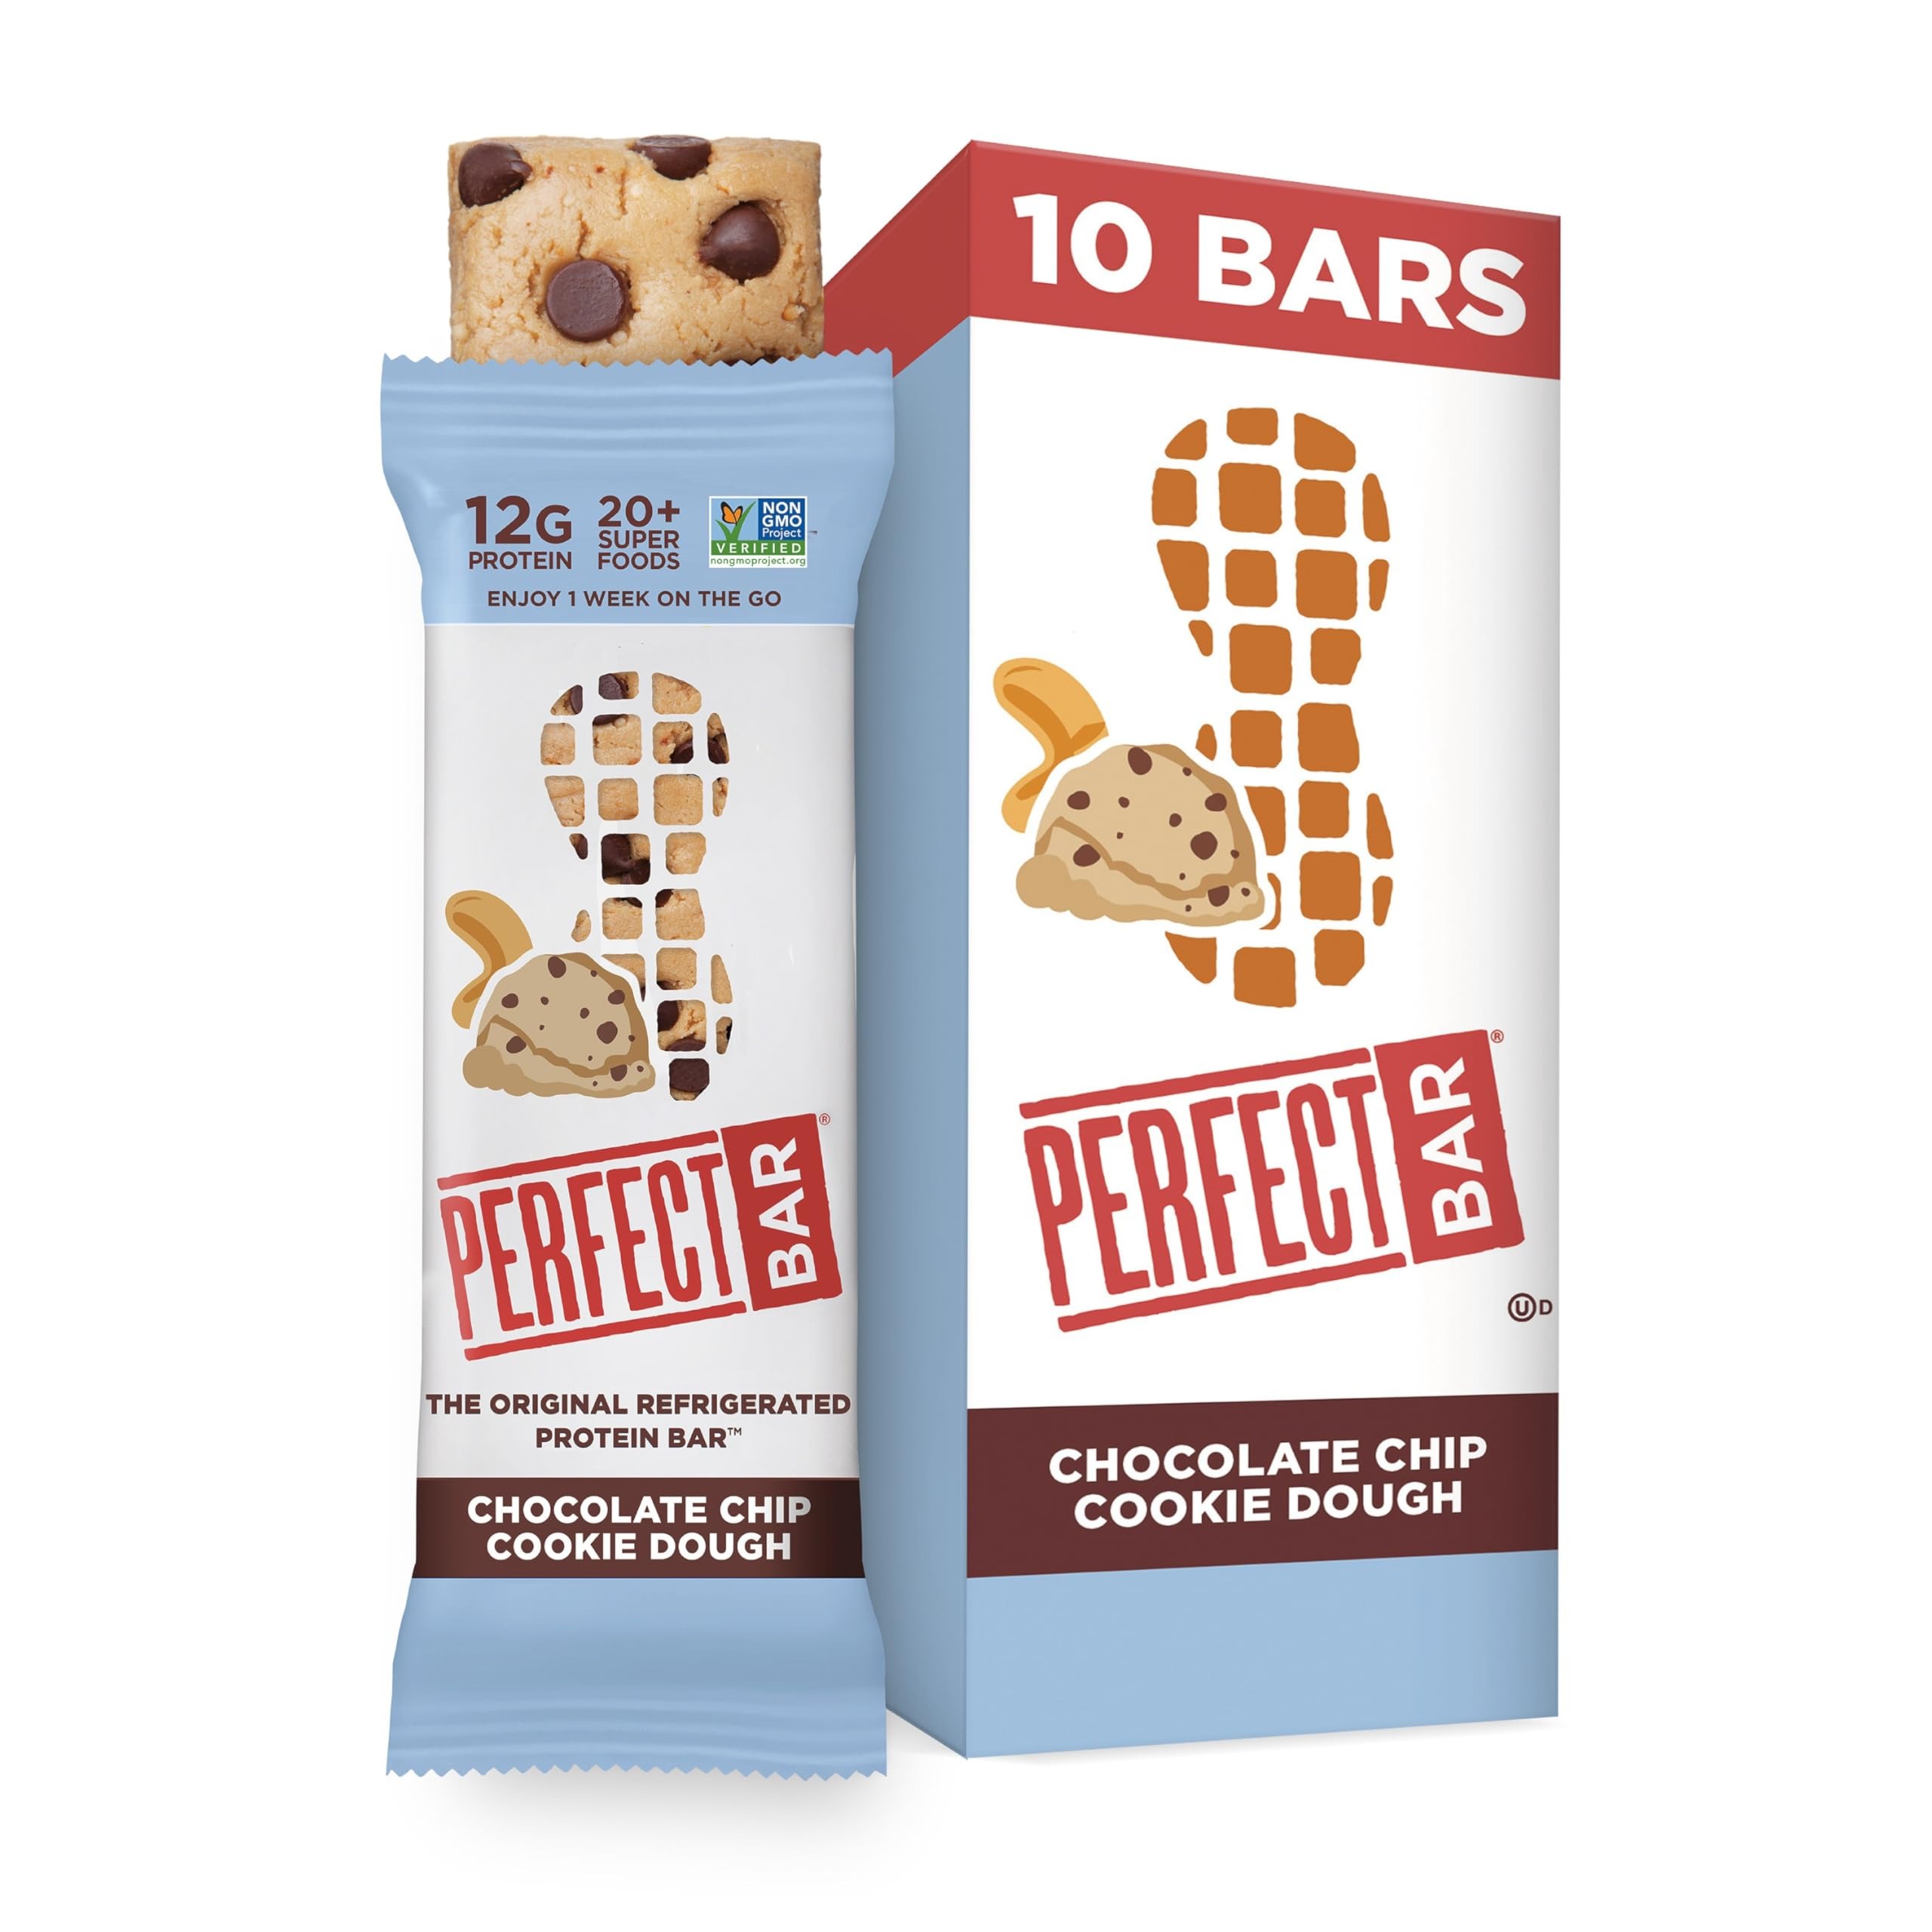
Item Name: Perfect Bar, Chocolate Chip Cookie Dough Protein Bar, Gluten Free, Soy Free, Non GMO, No Sugar Alcohols, 2.2 Ounce Bar, 10 Count
Bullet Point 1: PERFECT BAR CHOCOLATE CHIP COOKIE DOUGH PROTEIN BAR: Ten 2.2-oz protein bars with freshly ground cashew butter and peanut butter, organic honey, dark chocolate chips, sea salt, a satisfying cookie dough texture, whole food protein, and 20+ superfoods
Bullet Point 2: PROTEIN BAR: Breakfast bar or post-workout protein snack with cashew butter and peanut butter and 12 grams of whole food protein
Bullet Point 3: SUPERFOOD: 20+ superfoods, like fruits, vegetables, seeds, and oils, in a peanut butter protein bar that’s a convenient source of vitamins, minerals, natural energy, and clean eating
Bullet Point 4: WHOLE FOODS: Non-GMO, low-glycemic, clean eating snacks that are gluten-free, soy-free, and kosher and contain no sugar alcohols or artificial flavors, colors, or preservatives
Bullet Point 5: REFRIGERATED FOR A REASON: Delicious nut butter bar with no artificial ingredients that is best kept refrigerated for optimal taste and texture but still perfectly fresh out of the fridge for as long as one week; ideal on-the-go, between-meal bar
Value: 22.0
Unit: Ounce

Price: 2.94